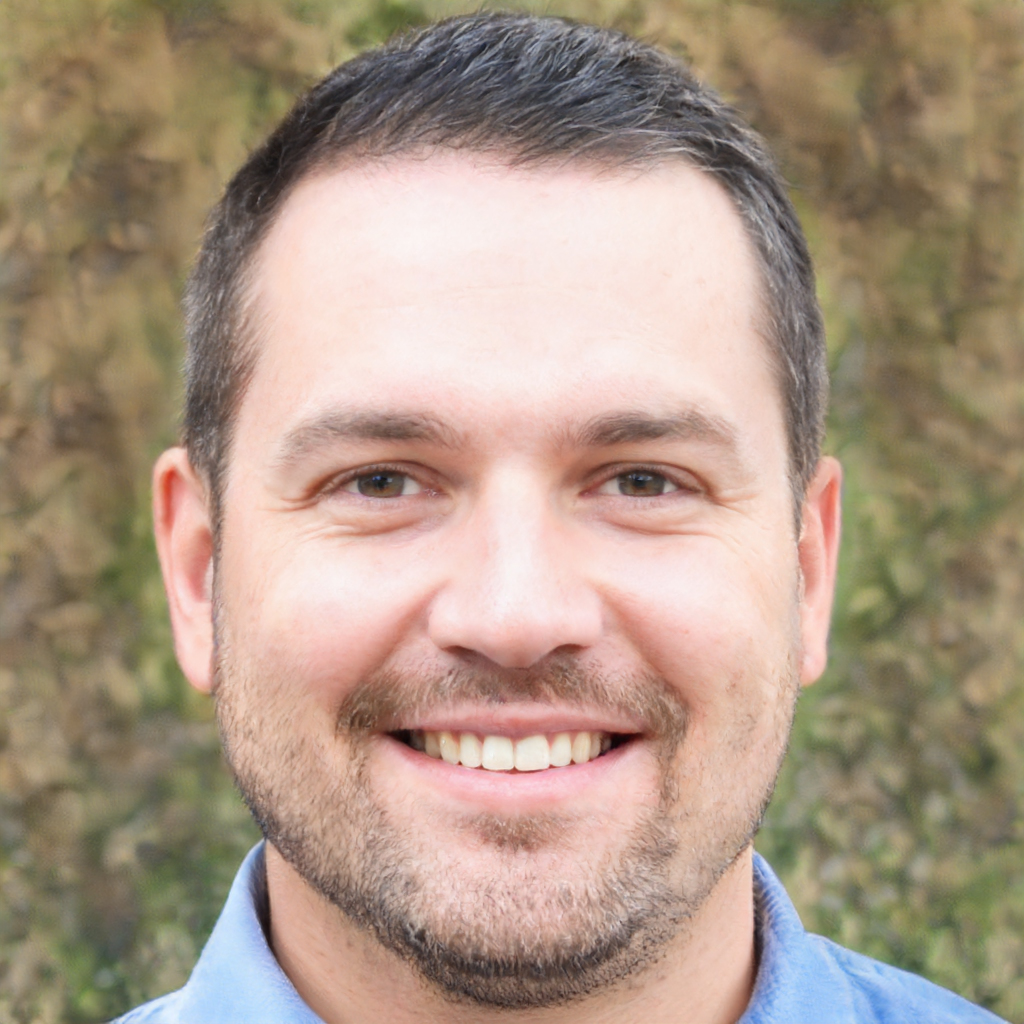
Gender: Male